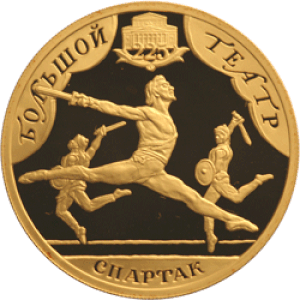
Spartacus est un ballet composé par Aram Khatchatourian. Cette œuvre narre les exploits de Spartacus, le chef de la révolte des esclaves contre l'Empire romain, révolte connue comme la Troisième guerre servile. Le ballet est composé en 1954 et largement acclamé par les critiques à Léningrad en 1956, dans la chorégraphie de Leonid Jacobson. Retravaillé en 1968, il est présenté dans une nouvelle chorégraphie de Iouri Grigorovitch.